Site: brandenburg
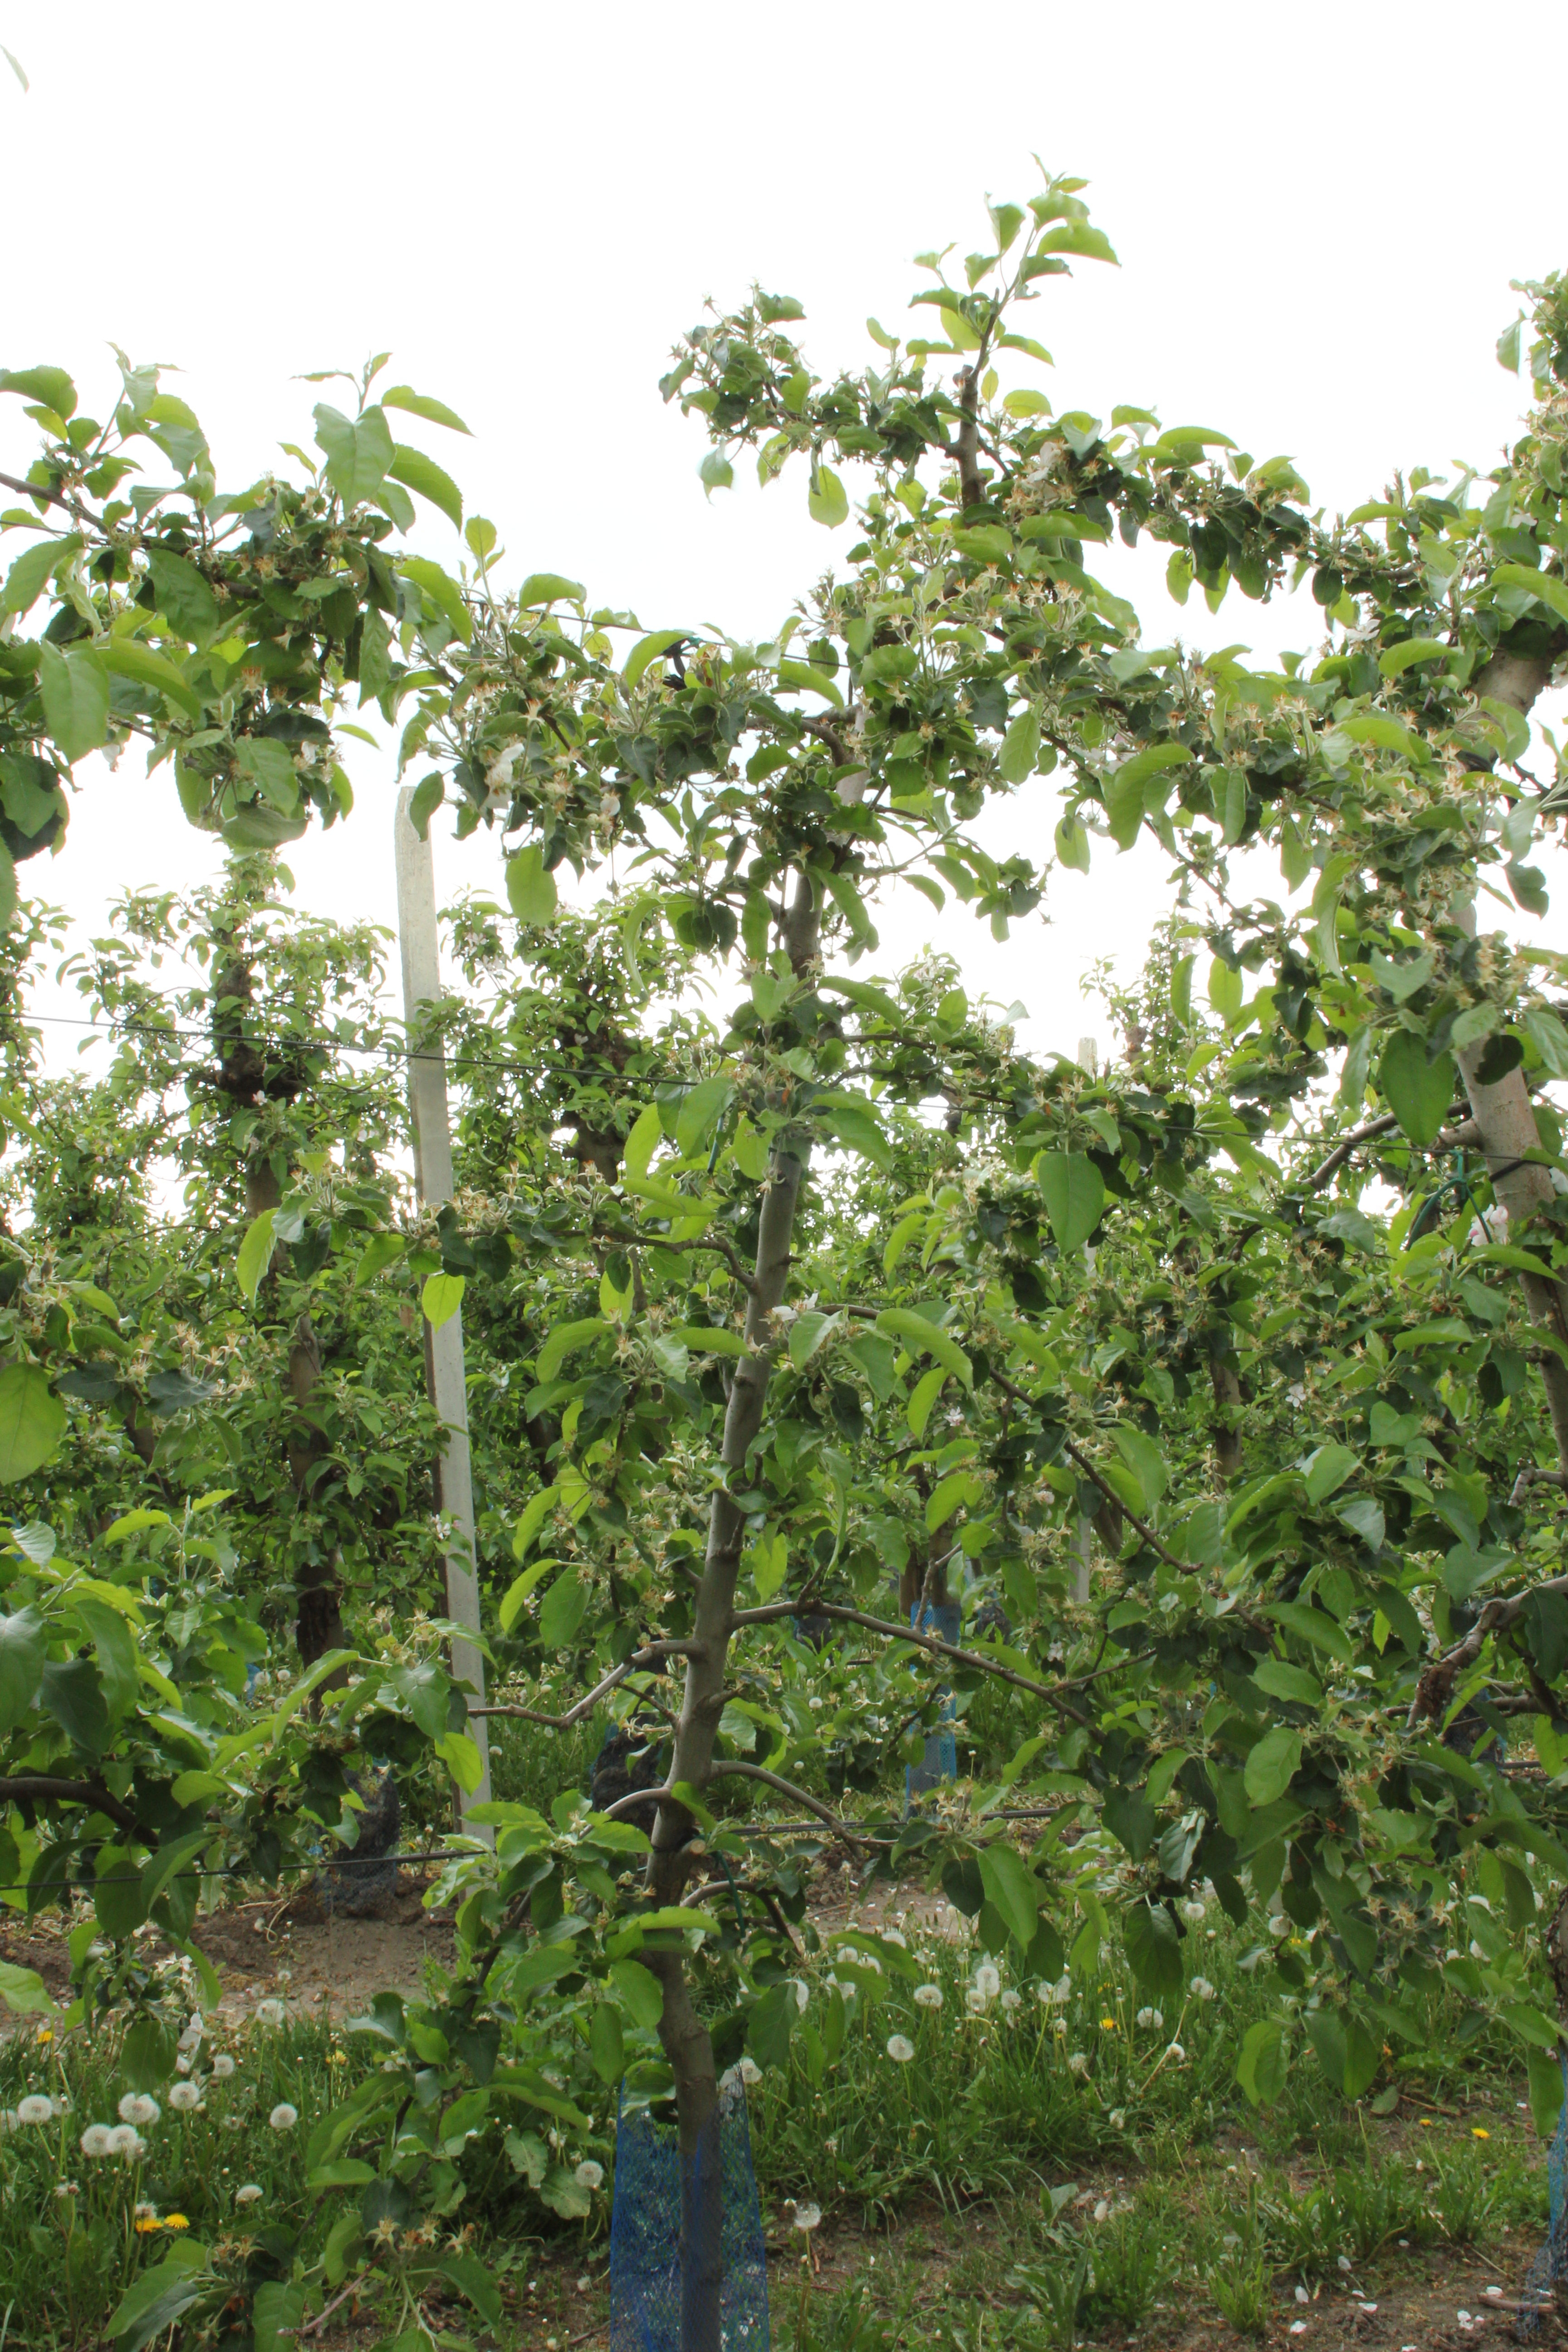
Growth stage (BBCH 67): Flowering